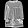
Label: Dress